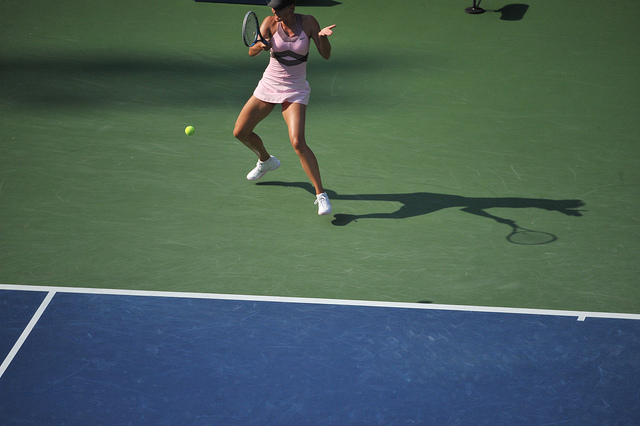
một nữ vận động viên tennis đang dùng vợt để đánh bóng